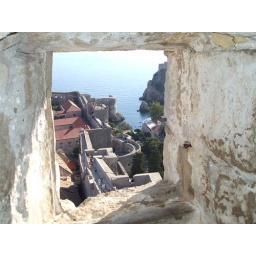
Another sneaky peek through a stone window in Dubrovnik